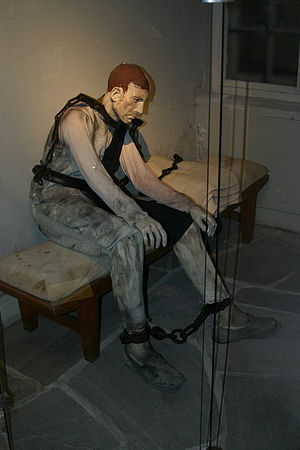
Halden / Historie
"Fange indsat for tvangsarbejde. Norske fæstninger var anstalter for straffearbejde, og blev derfor kaldt ""slaverier"". Denne fange vises i ""helt fangejern"" og var udstillet i Fredriksten fæstning, hvor den type fanger sad fra omkring 1700 til 1845.[2]